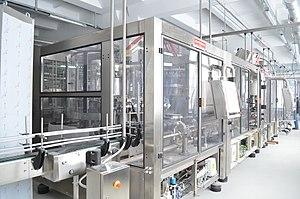
Cricova est le nom qui désigne la deuxième plus grande cave à vin de Moldavie. Elle conserve une collection de vins remarquable.